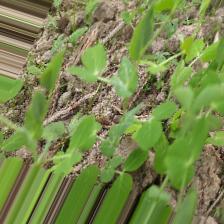
Label: Normal